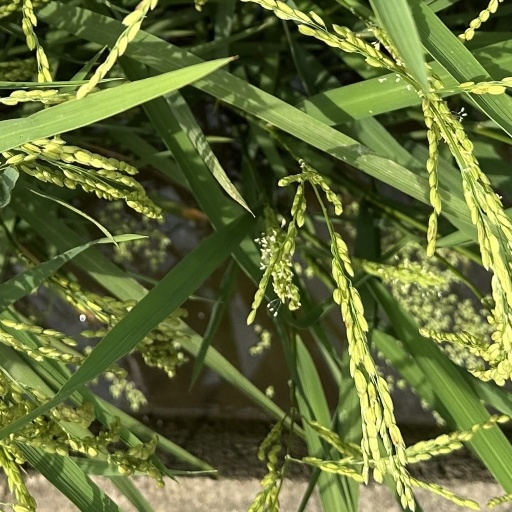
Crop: rice